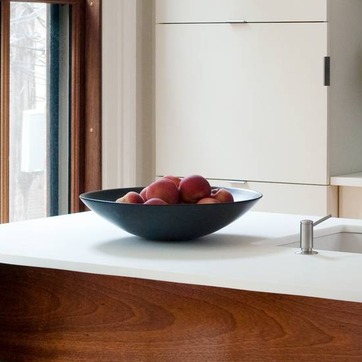
Material: food